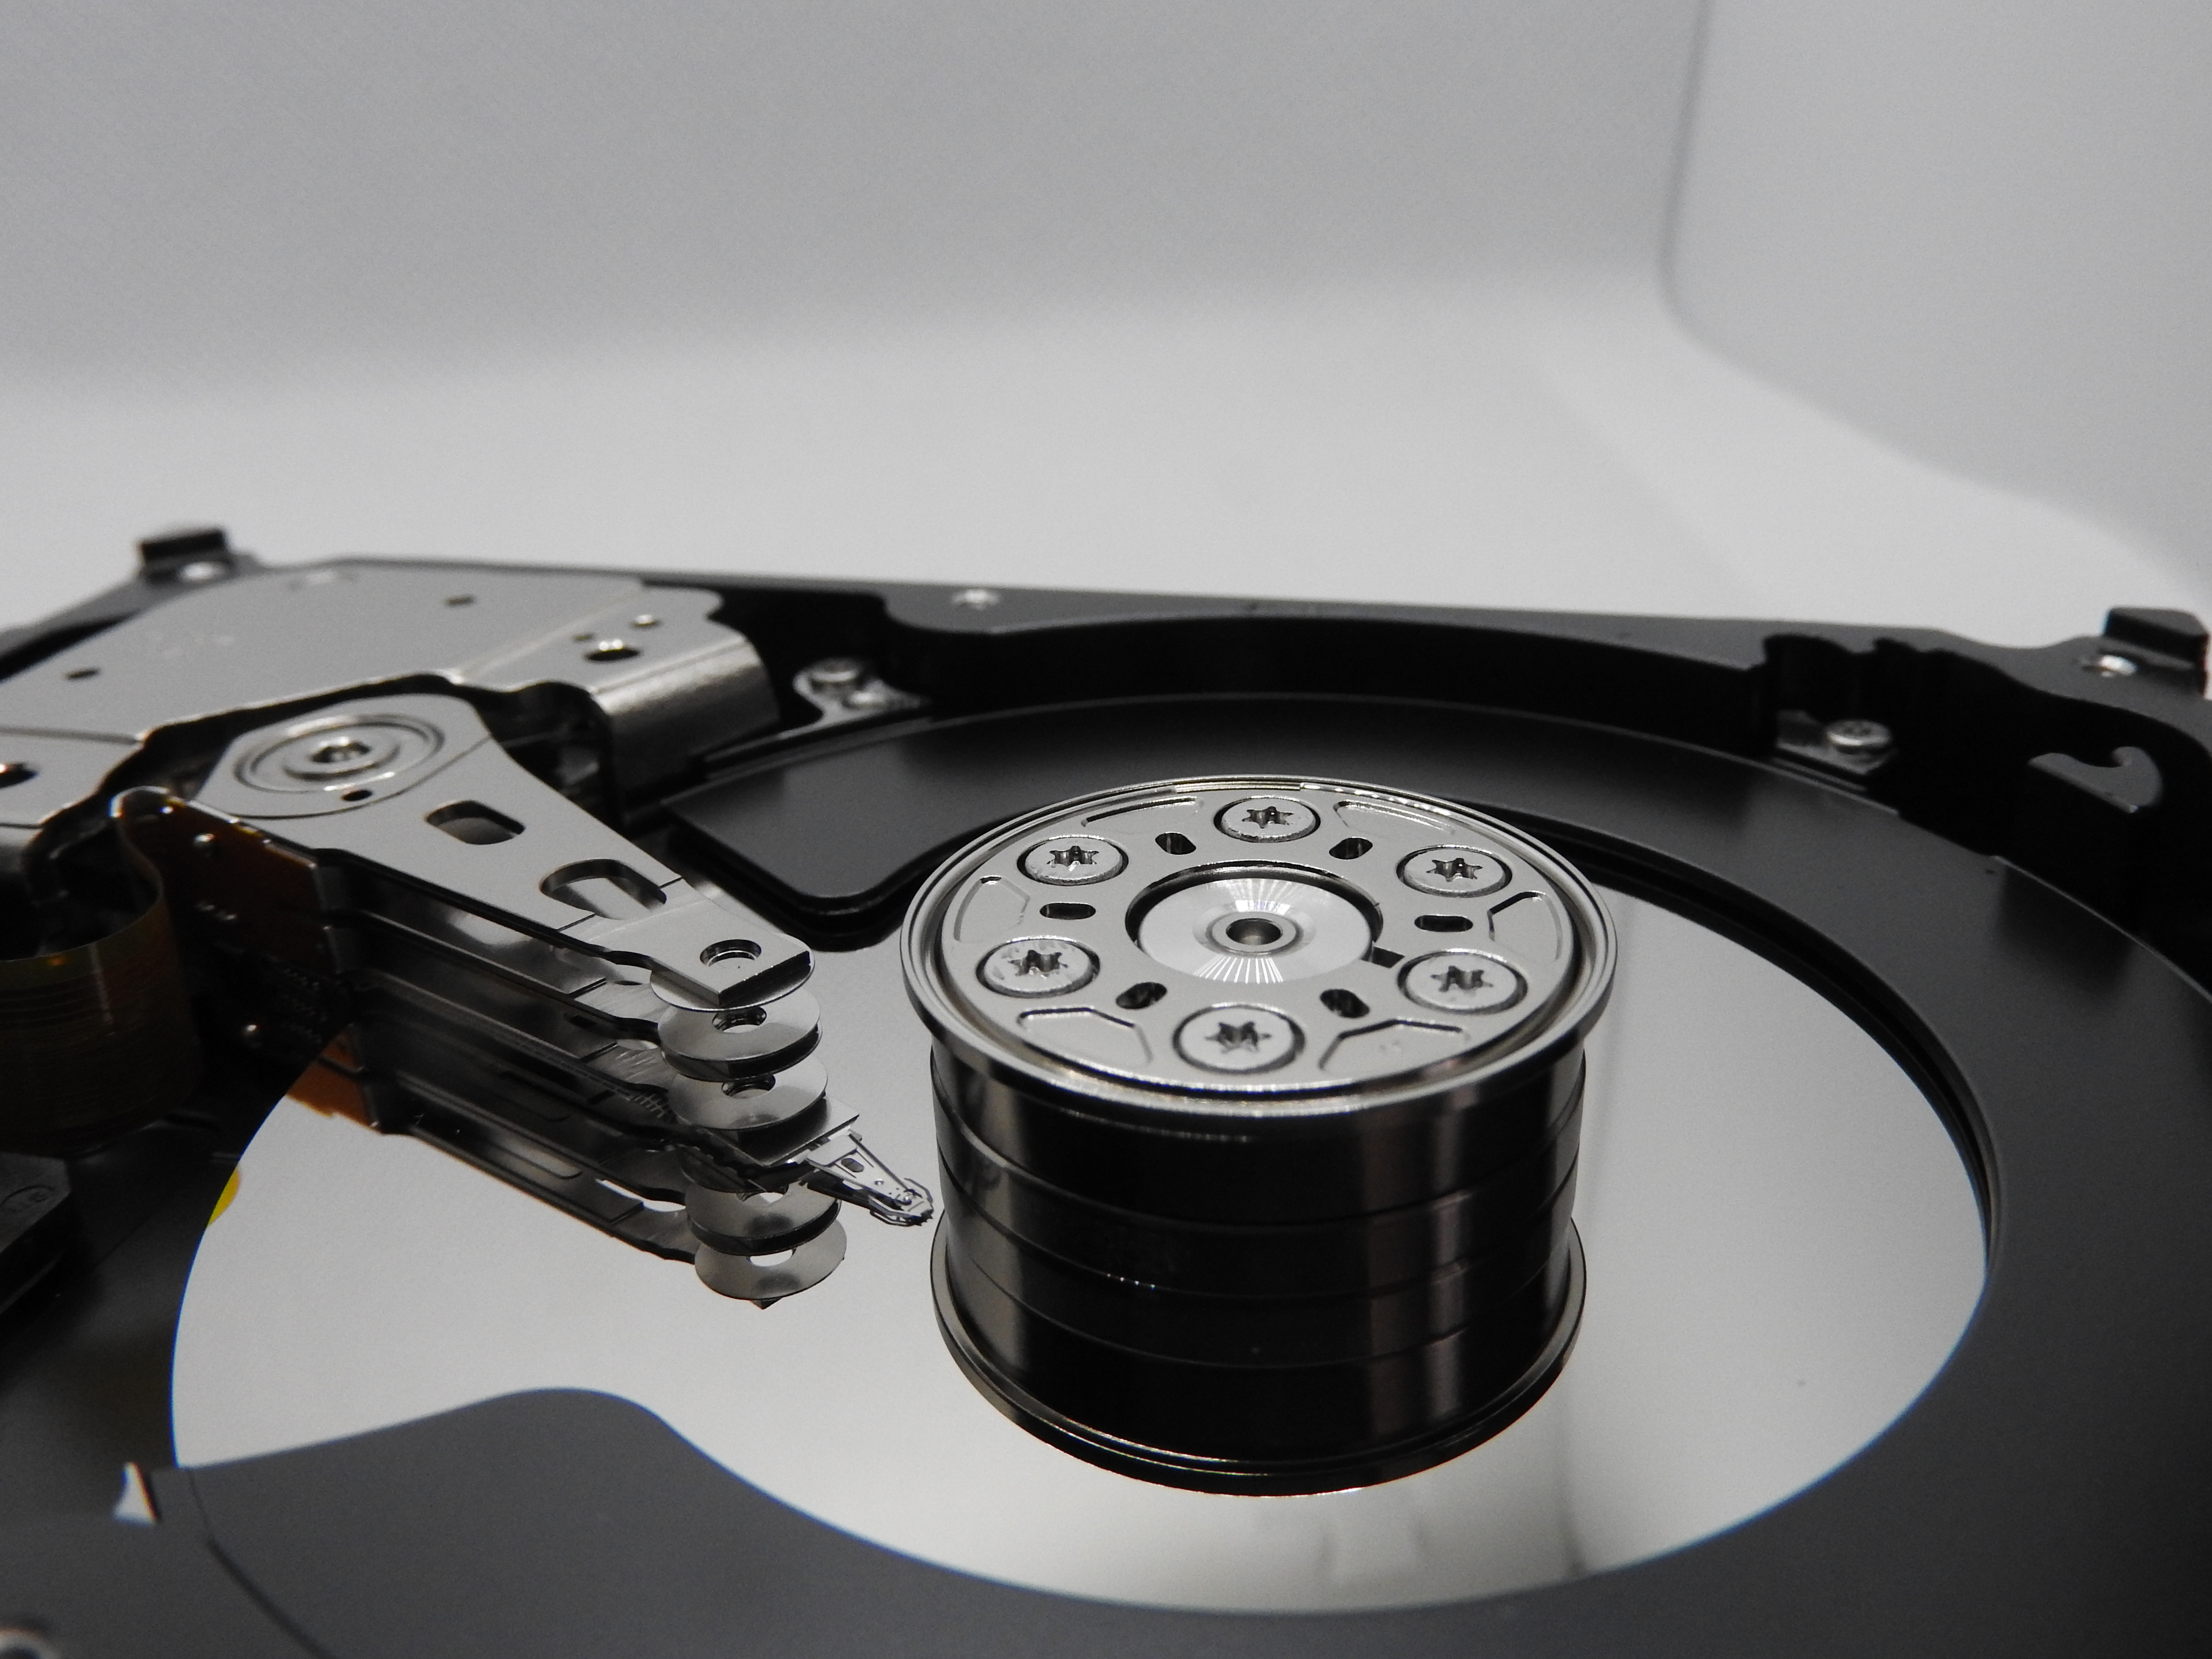
hard disk, metal, computer data, operation, maintenance, round, electronic, technology, electronics, machine, circle, hard disk drive, number, silver, data storage device, aluminium